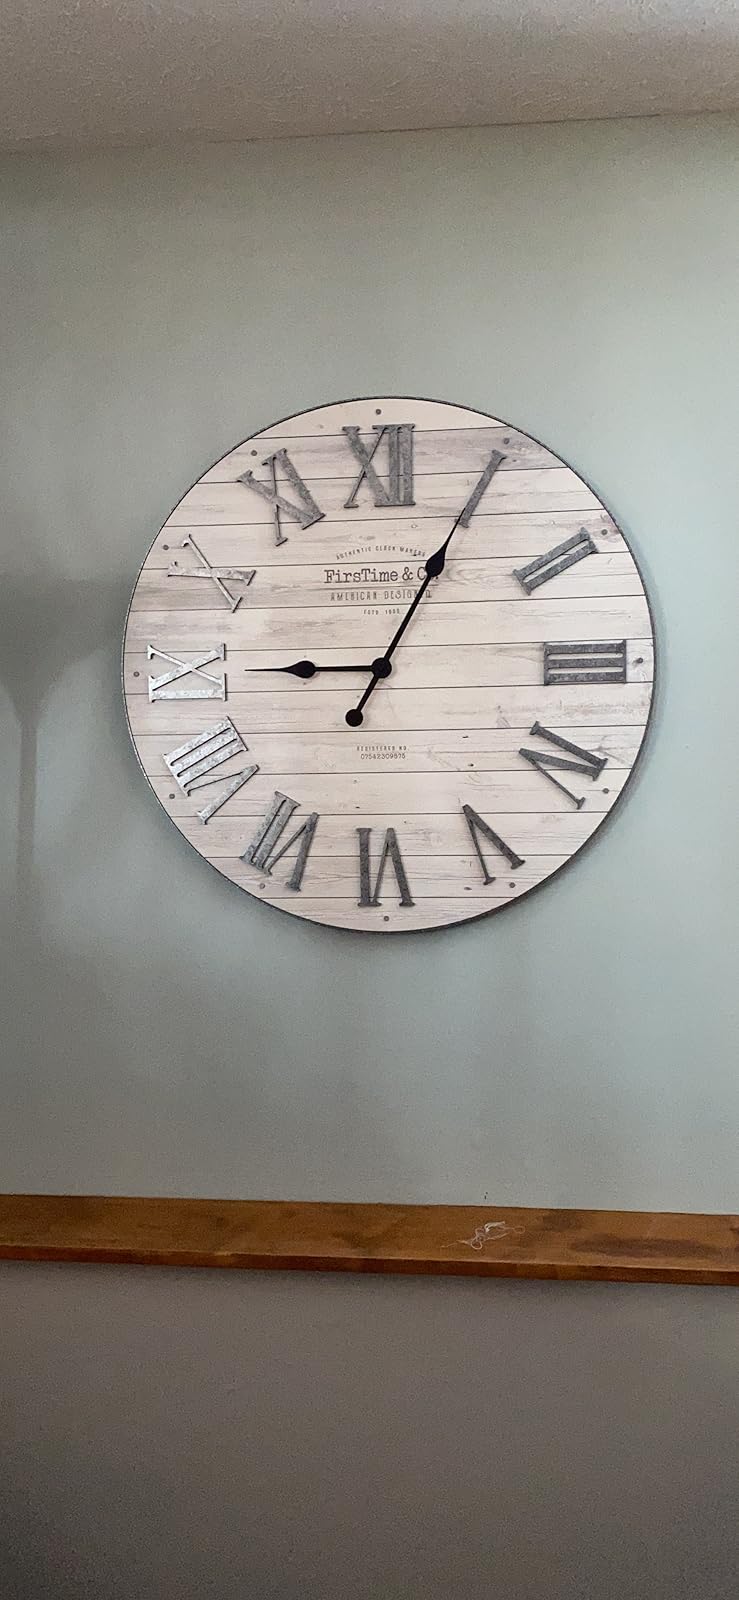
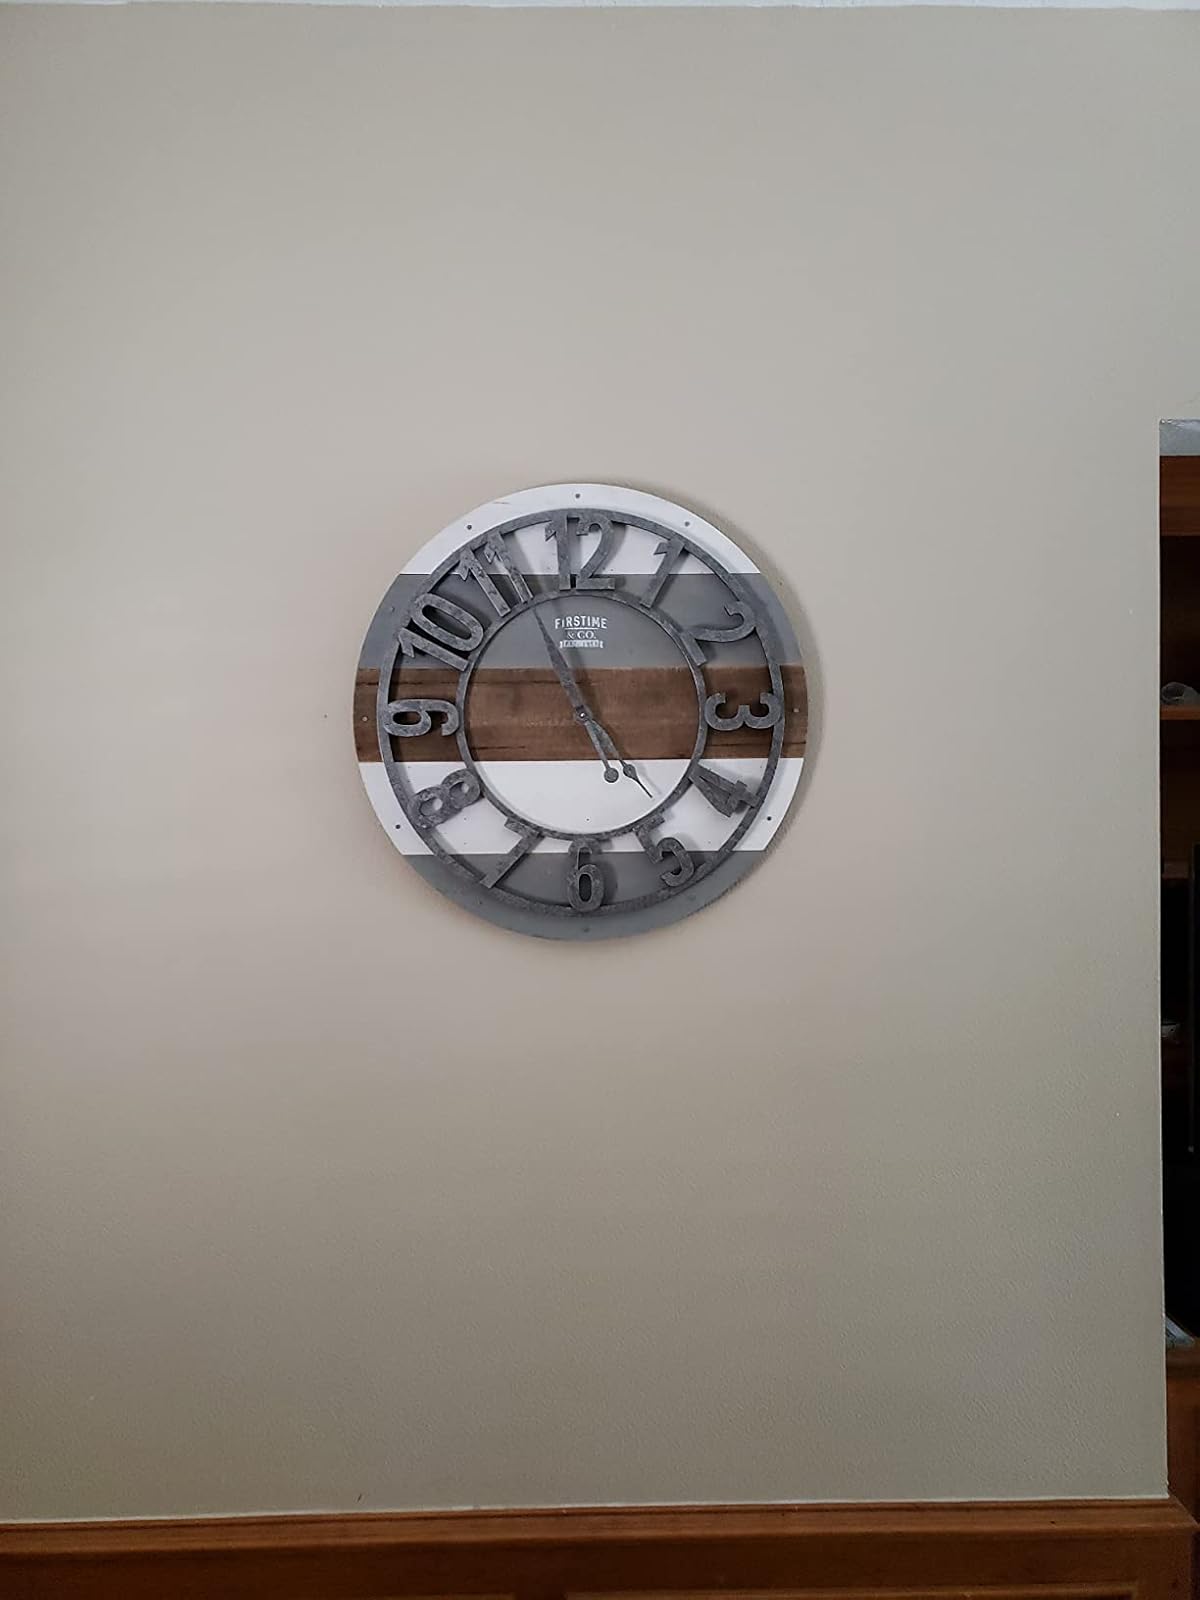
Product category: clock
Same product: no